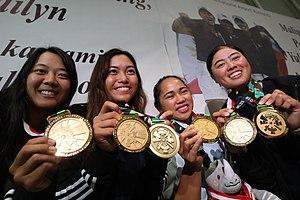
Les Jeux asiatiques de 2018 constituent la 18ᵉ édition des Jeux asiatiques, une compétition multisports qui a eu lieu en Indonésie du 18 août au 2 septembre 2018. 40 sports et disciplines ont été représentés. Avec 11 720 sportifs participants, c'est le deuxième plus gros évènement multisports existant, après les Jeux olympiques.